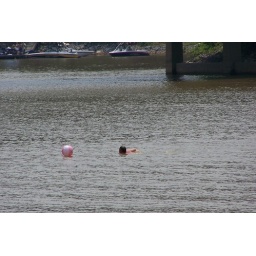
Will going after the beach ball in the middle of the lake